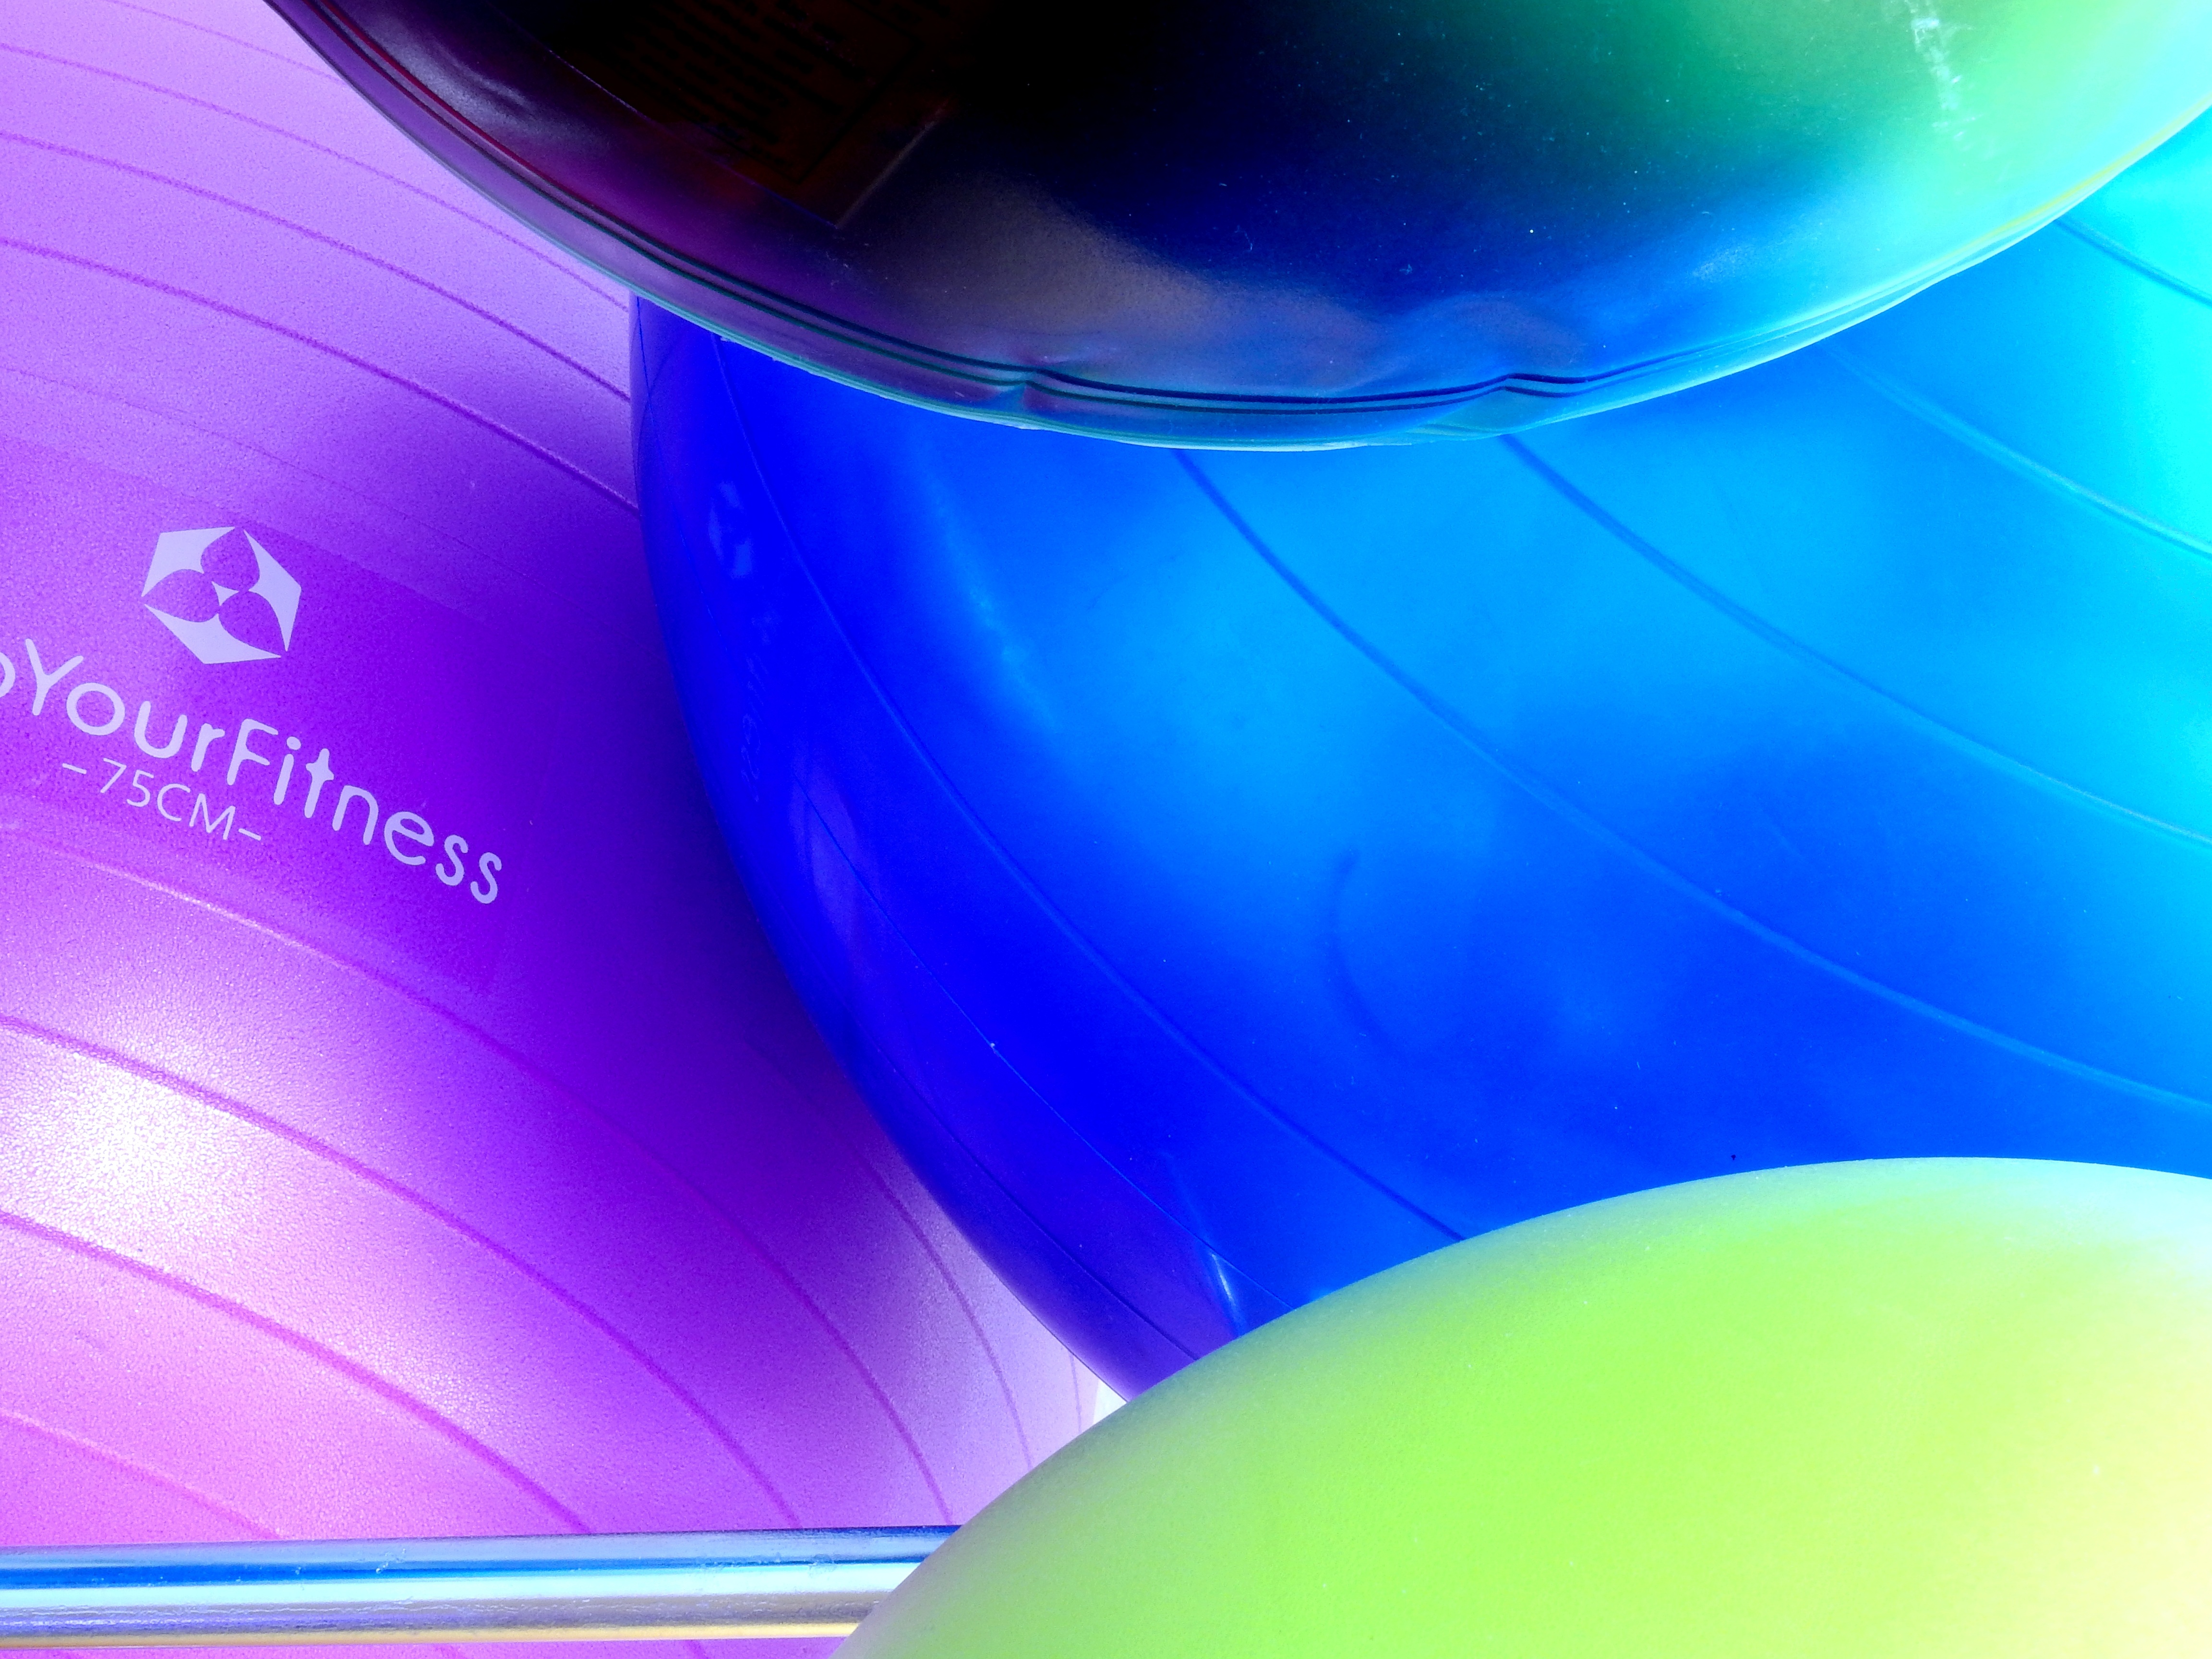
atmosphere, line, color, space, circle, move, ball, sphere, shape, gymnastics, screenshot, medical, therapy, physio, medicine ball, physiotherapy, exercise ball, back exercises, back school, atmosphere of earth, computer wallpaper